Freedom of speech by country

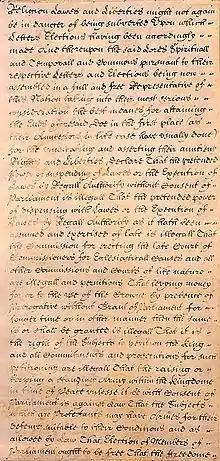
The Bill of Rights 1689 grants the parliamentary privilege for freedom of speech and debates or proceedings in Parliament and is still in effect.

Various aspects of the contemporary press freedom situation are criticized by multiple international organizations. The Russian Constitution provides for freedom of speech and press, however, government application of law, bureaucratic regulation, and politically motivated criminal investigations have forced the press to exercise self-censorship constraining its coverage of certain controversial issues, resulting in infringements of these rights. According to Human Rights Watch, the Russian government exerts control over civil society through selective implementation of the law, restriction and censure.